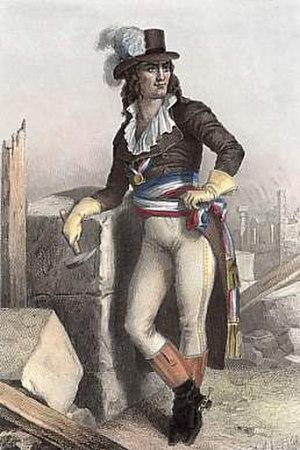
Nicolas Charles Joseph Eugène Leguay, né le 12 août 1822 à Paris, ville où il est mort le 26 février 1883, est un graveur d'interprétation français, essentiellement à l'eau-forte mais aussi au burin et au pointillé, également illustrateur.